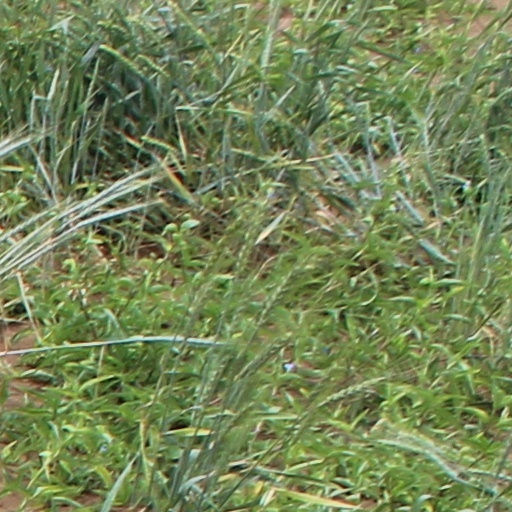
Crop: wheat